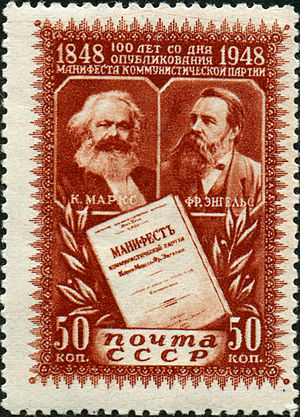
Det Kommunistiske Manifest
Det Kommunistiske Manifest, af og til omtalt som Manifestet eller Det Kommunistiske Partis Manifest, er et af de mest betydningsfulde politiske skrifter i verdenshistorien. Det er skrevet af Karl Marx og Friedrich Engels og blev udgivet første gang i London den 21. februar 1848.